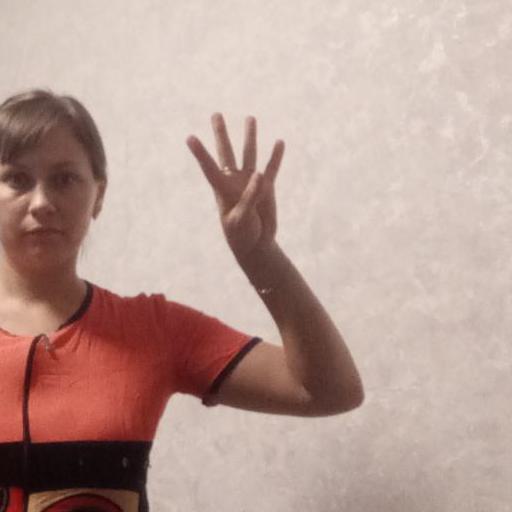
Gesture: four